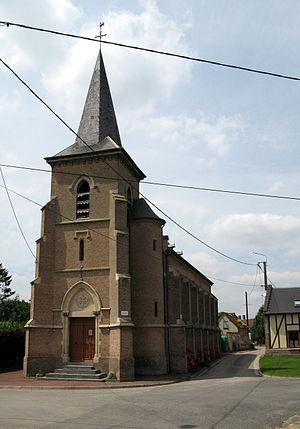
Crouy-Saint-Pierre est une commune française située dans le département de la Somme, en région Hauts-de-France.